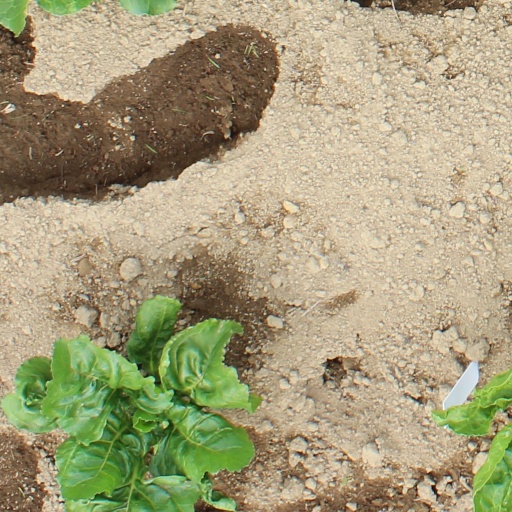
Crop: sugar beet